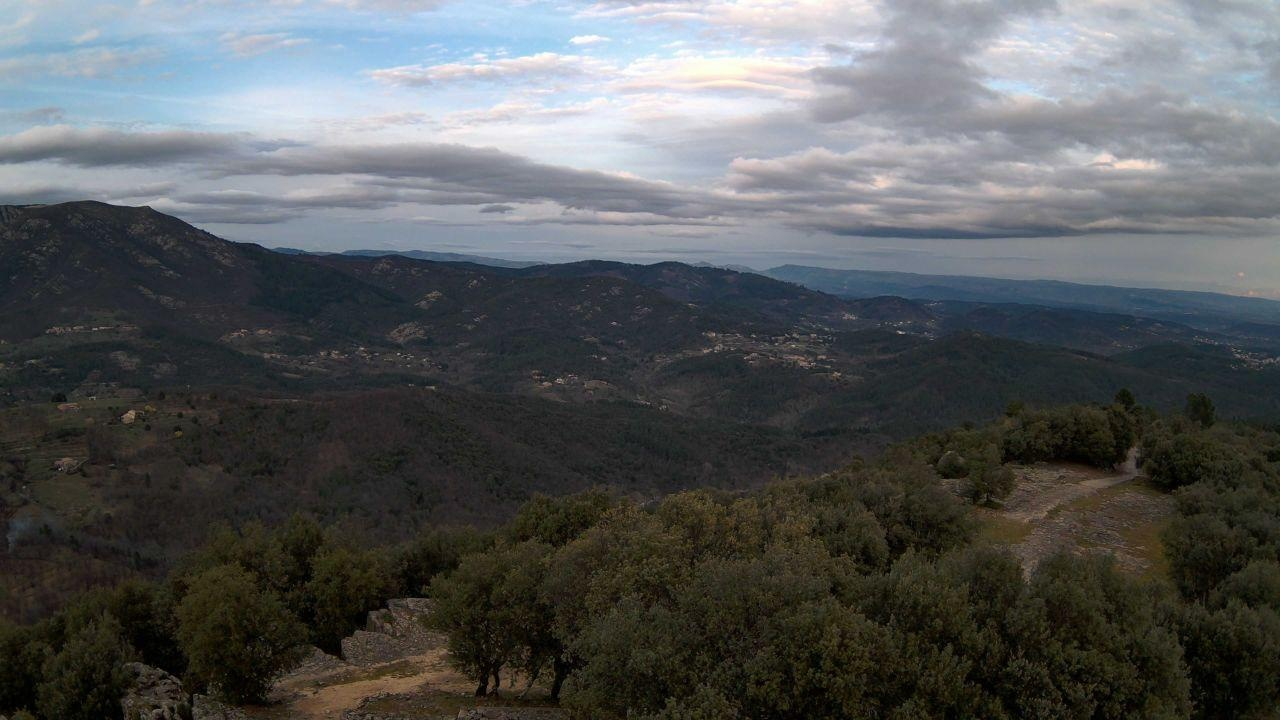
Fire: no
Smoke: yes